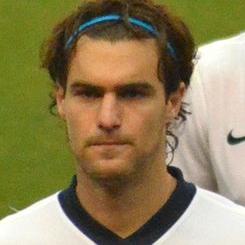
Age: 26